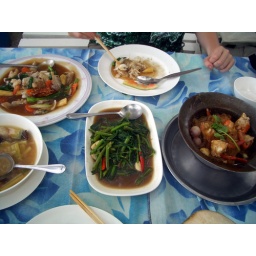
clockwise: noodles in brown sauce, baked crab with garlic and chilli, stir fried morning glory and assam fish with lemongrass.